Flekkefjord Line

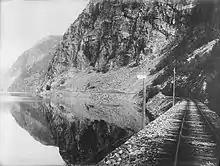
Flekkefjord Line at Lundevatnet

Until 1927, all trains were operated with steam locomotives. NSB introduced the first diesel multiple unit with the introduction of "lightning trains" that corresponded with coach services that connected with the Kragerø Line. The first were Class 14 railcars. These reduced travel time from Flekkefjord to Stavanger by 50 minutes to 3 hours 15 minutes. In addition to passengers, major cargo were herring and lumber.